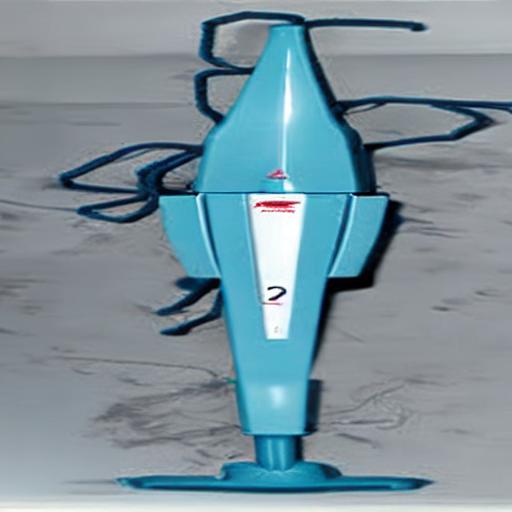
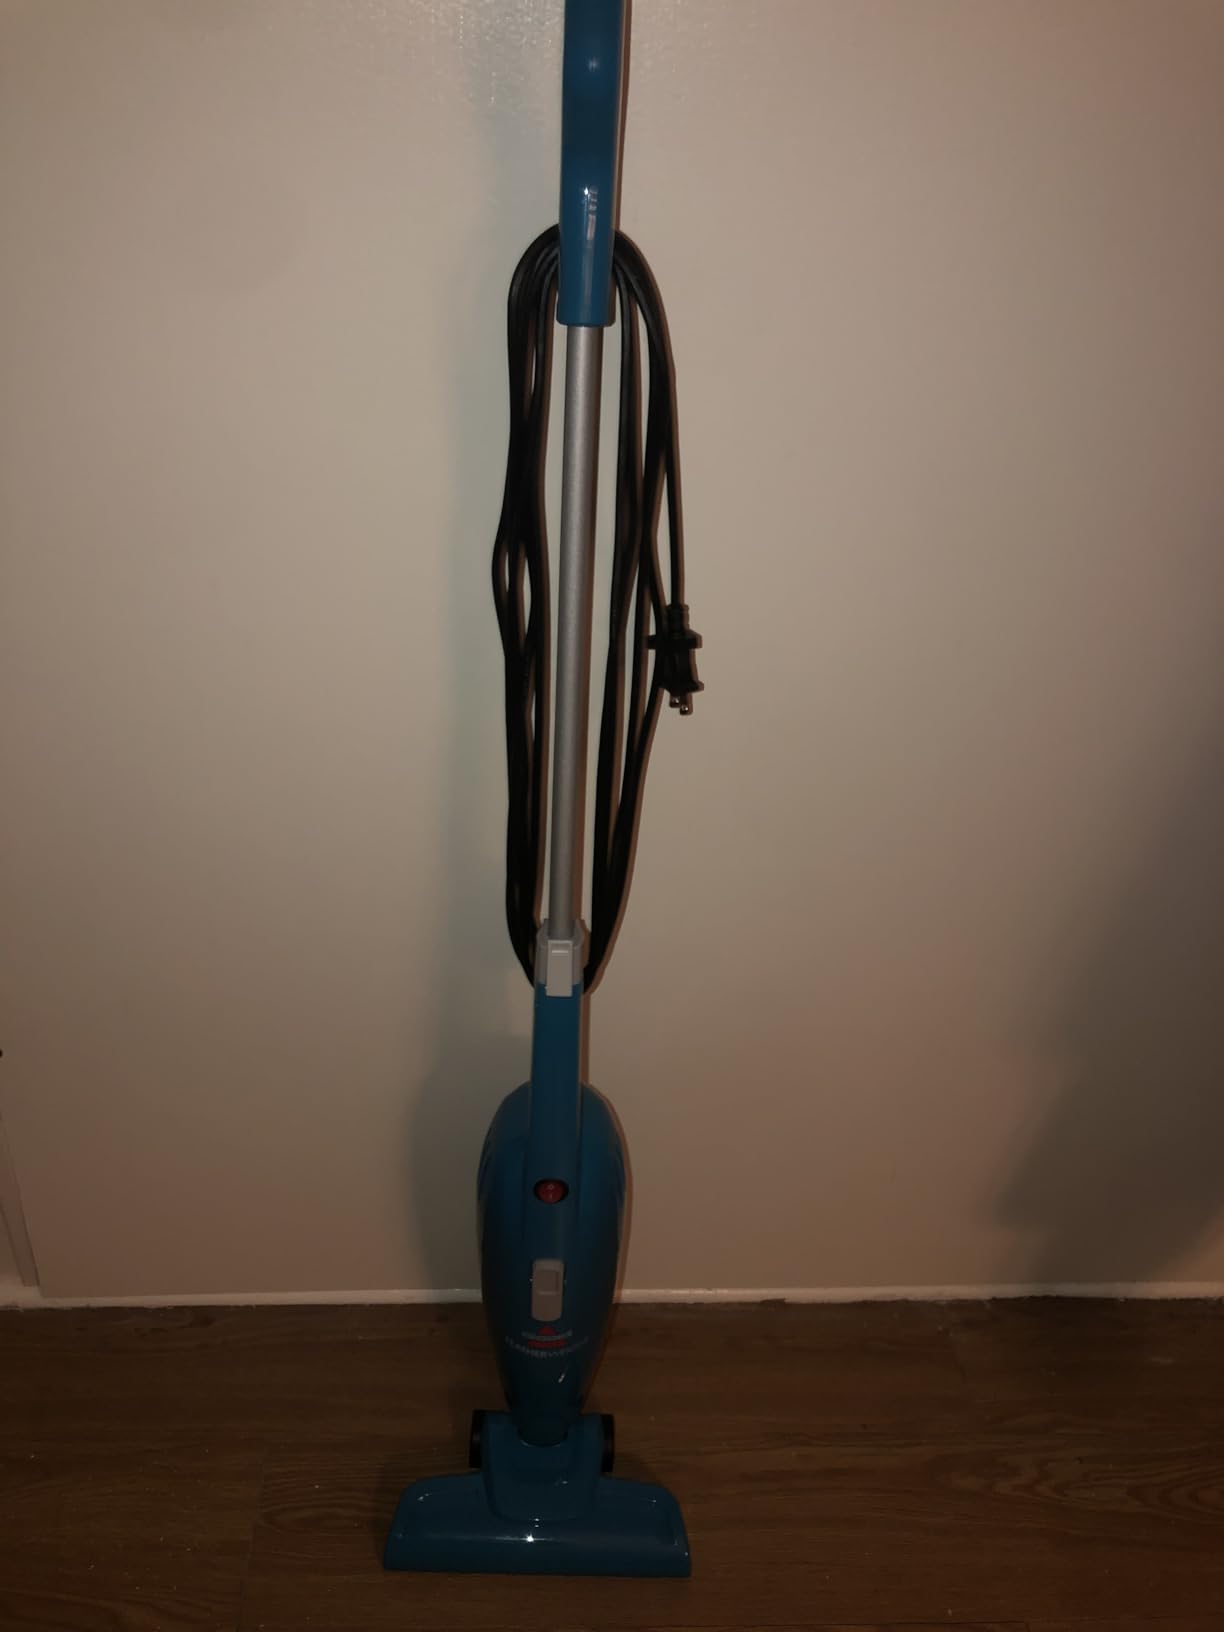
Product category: items_vacuum
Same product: no